Lucy Arbell

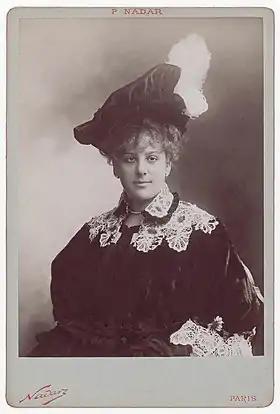
Carte de visite of Lucy Arbell by Paul Nadar

Lucy Arbell ("née" Georgette Gall, later Georgette Wallace) (8 June 1878 – 21 May 1947) was a French mezzo-soprano whose operatic career was mainly centred in Paris and who was particularly associated with the composer Jules Massenet.